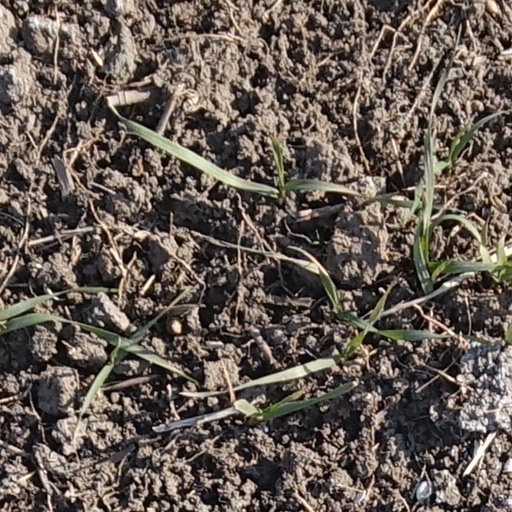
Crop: wheat